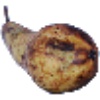
Label: pear_abate